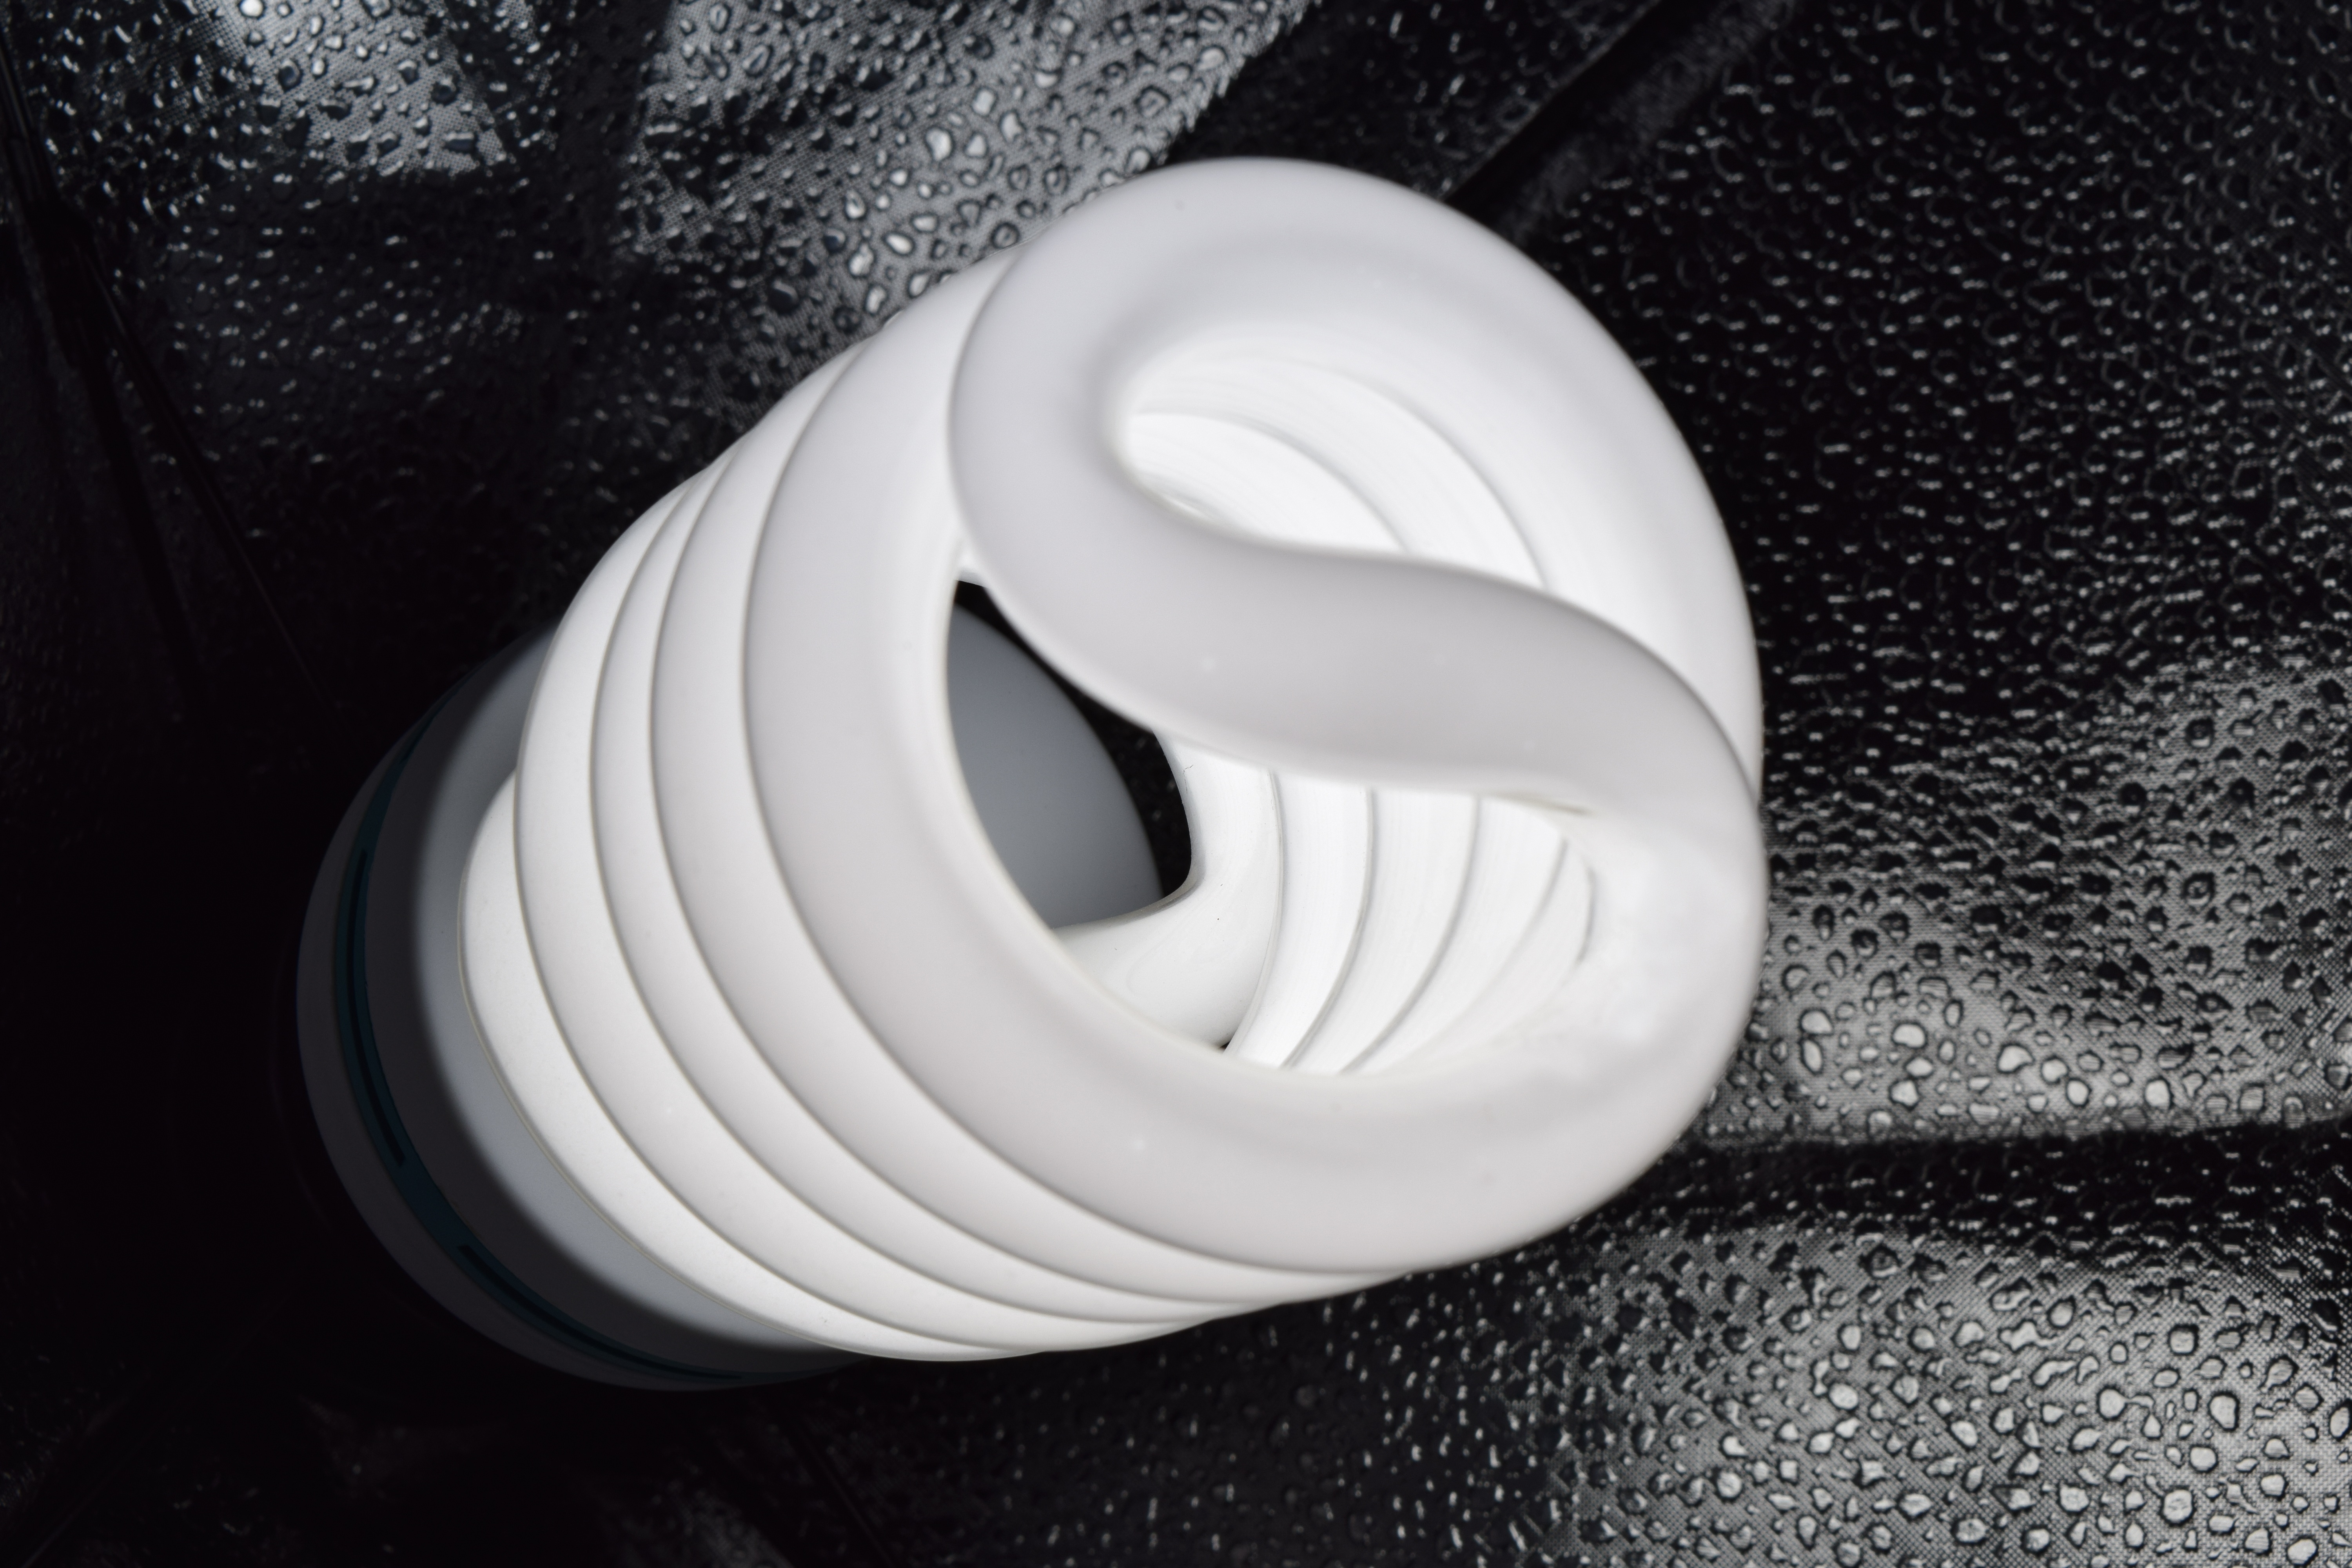
white, wheel, spiral, ear, lighting, circle, organ